Harrisburg State Hospital

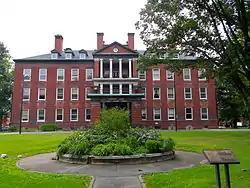
Harrisburg State Hospital Administration Building, May 2007

Harrisburg State Hospital, formerly known from 1851 to 1937 as Pennsylvania State Lunatic Hospital, in Harrisburg, Pennsylvania, was Pennsylvania's first public facility to house the mentally ill and disabled. Its campus is located on Cameron St. and Arsenal Blvd, and operated as a mental hospital until 2006.